Mangalore International Airport

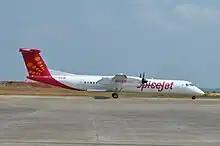
Spicejet DHC Dash 8-Q400 VT-SUE at Mangalore Airport

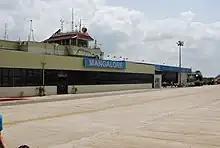
The Cargo Terminal

Since 2011 the old terminal has been used for direct flights to Medina, Saudi Arabia, for pilgrims undertaking the Hajj. In 2011 and 2012 chartered flights landed at Mangalore International Airport and carried passengers from the old terminal building.